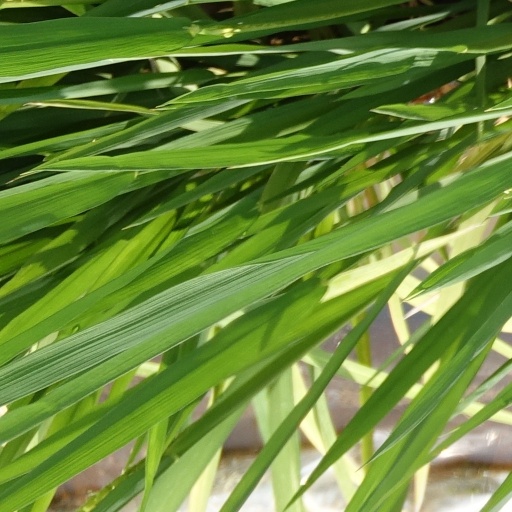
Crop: rice